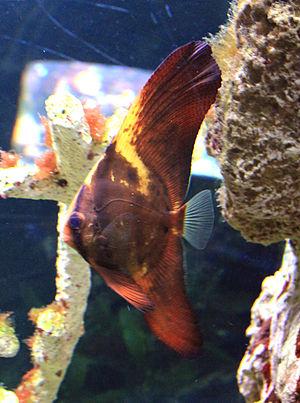
Le Platax à longues nageoires, Platax teira, est une espèce de poissons de la famille des Ephippidae.